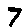
Label: 7